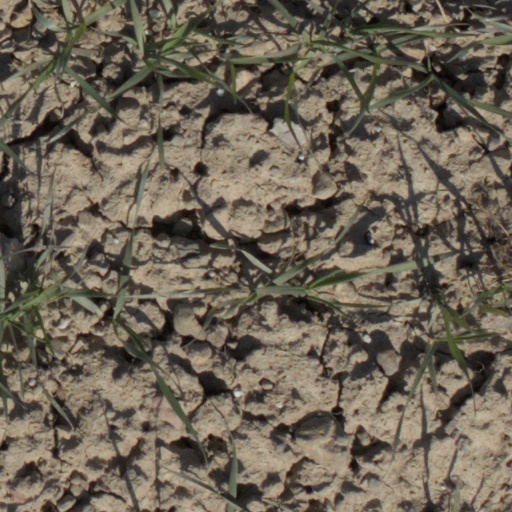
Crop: wheat